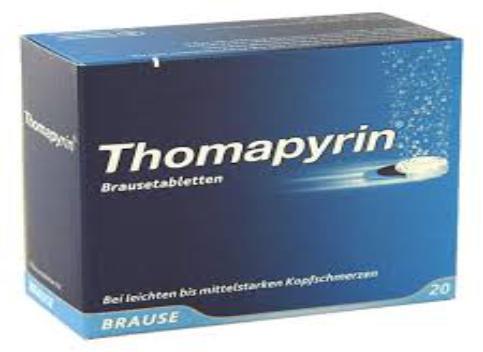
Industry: Medical